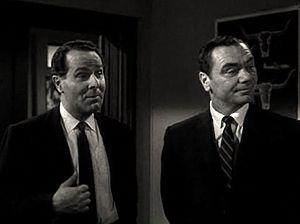
Alexander Scourby, né le 13 novembre 1913 à New York, mort le 22 février 1985 à Newtown, est un acteur américain.
Ermes Effron Borgnino, dit Ernest Borgnine, né le 24 janvier 1917 à Hamden et mort le 8 juillet 2012 à Los Angeles, est un acteur américain.